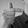
ASL letter: T